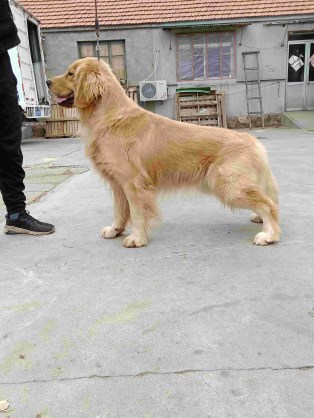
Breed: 5355-n000126-golden_retriever